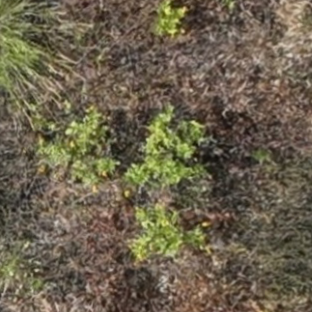
Month: july